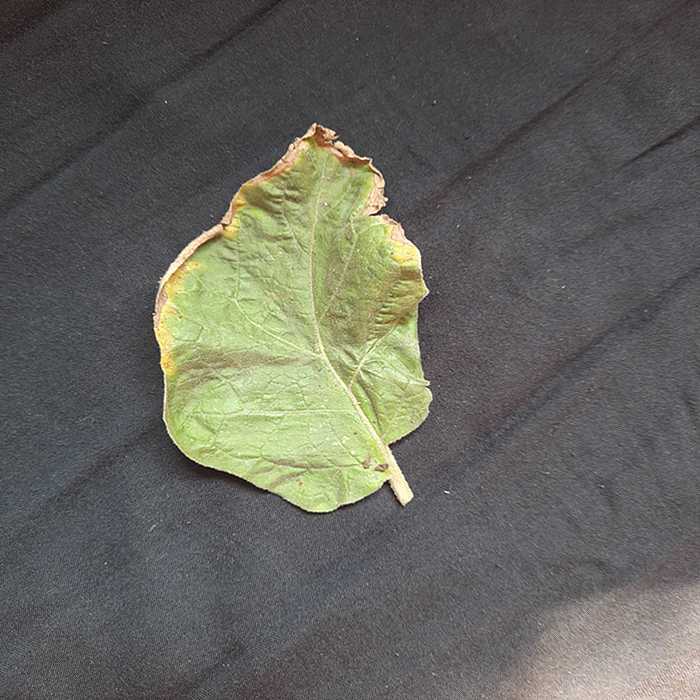
Plant: Eggplant
Label: Eggplant begomovirus